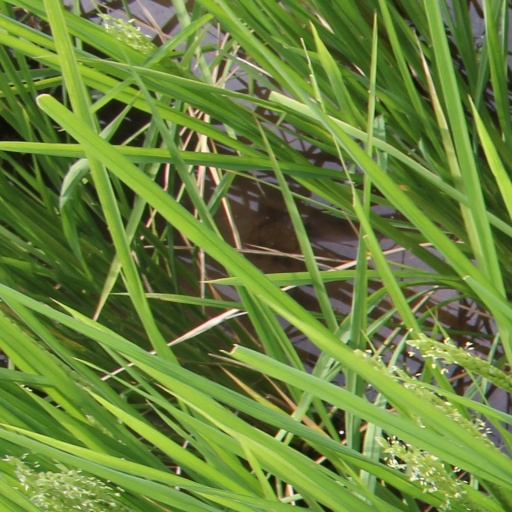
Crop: rice